Kaa's Hunting

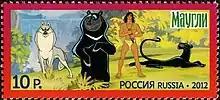
A Russian stamp showing Mowgli and other characters from "The Jungle Book" as depicted in a Soviet-era animated film

Bagheera is impressed with Mowgli's progress, but both are horrified when the man-cub then reveals that he has been visiting the Bandar-log ("Monkey-People") who are shunned by the rest of the jungle.